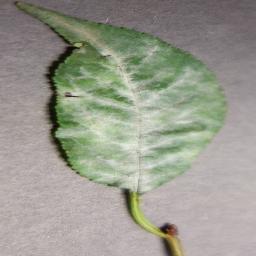
Label: Cherry___Powdery_mildew